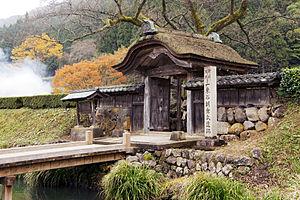
L'époque Sengoku est une époque de l'histoire du Japon marquée par des turbulences sociales, des intrigues politiques et des conflits militaires quasi permanents, qui s'étend du milieu du XVᵉ siècle à la fin du XVIᵉ siècle au Japon. Au sens strict, cette période débute à la fin des guerres d'Ōnin en 1477 et dure jusqu'en 1573, lorsque le seigneur de la guerre Oda Nobunaga destitue le dernier shogun Ashikaga. Elle couvre approximativement la seconde moitié de l'époque de Muromachi entendue au sens large, qui correspond au shogunat des Ashikaga et s'étend de 1336 à 1573.